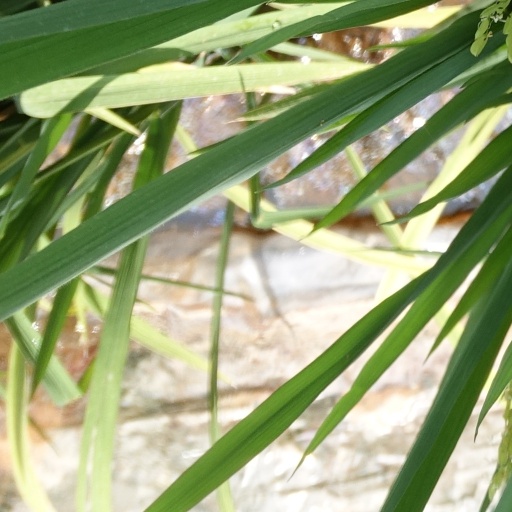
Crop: rice